Geography of Grenada

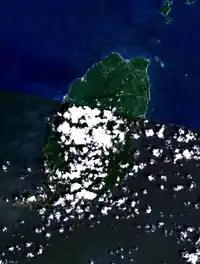
Grenada - NASA NLT Landsat 7 (Visible Colour) Satellite Image

Part of the volcanic chain in the Lesser Antilles arc, Grenada and its possessions generally vary in elevation from under 300 meters to over 600 meters above sea level. Grenada is more rugged and densely foliated than its outlying possessions, but other geographical conditions are more similar. Grenada's landmass rises from a narrow, coastal plain in a generally north–south trending axis of ridges and narrow valleys. Mount St. Catherine is the highest peak at 840 meters.